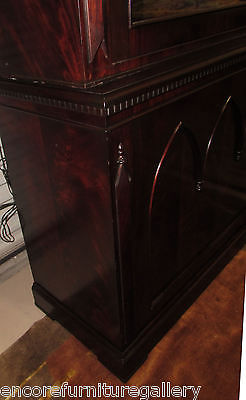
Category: cabinet